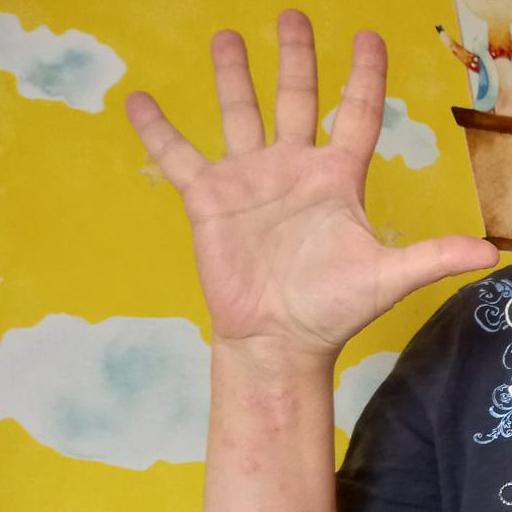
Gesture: palm